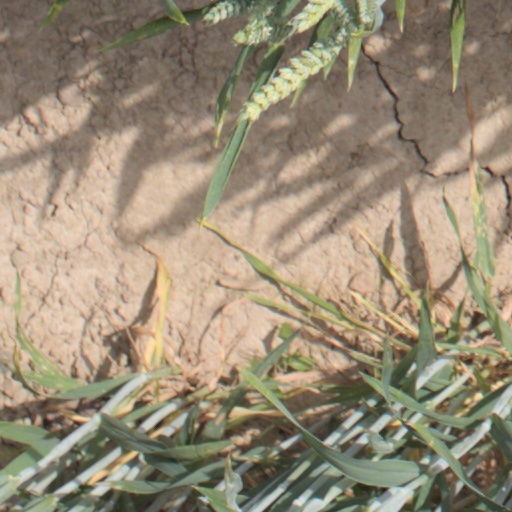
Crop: wheat